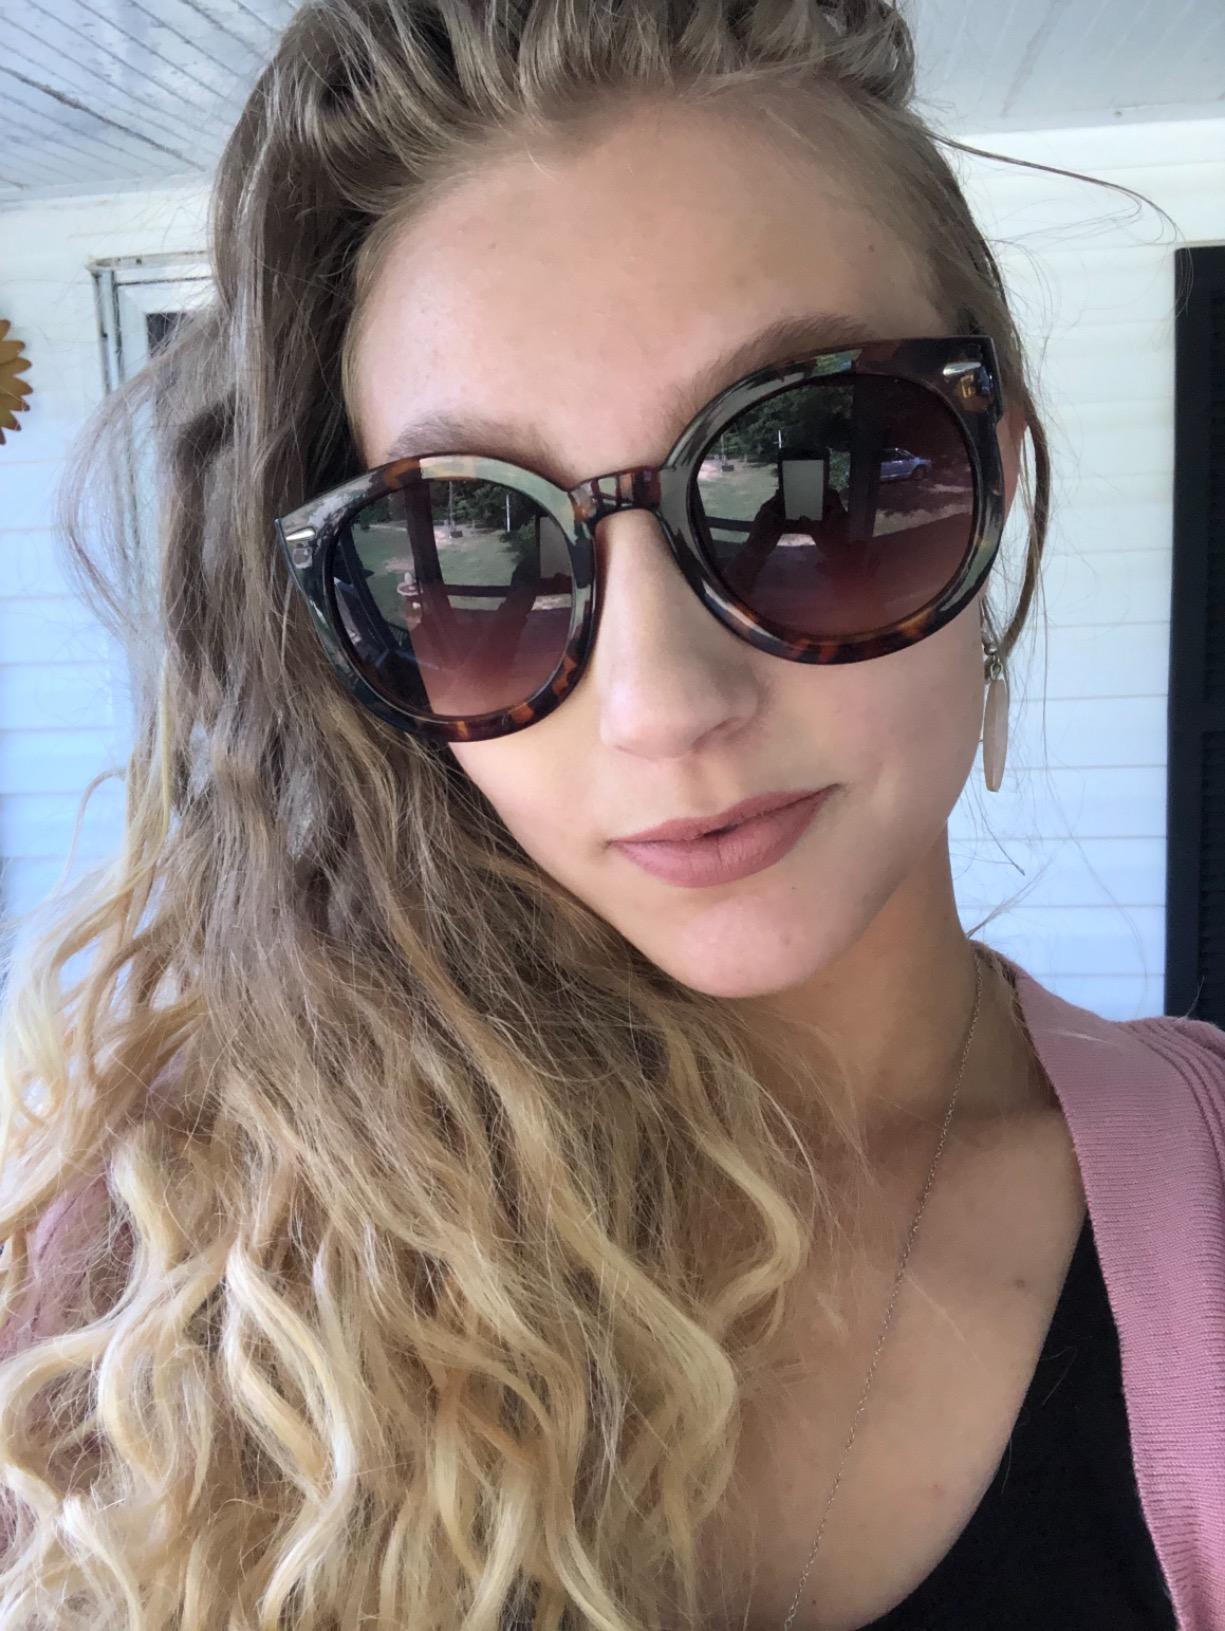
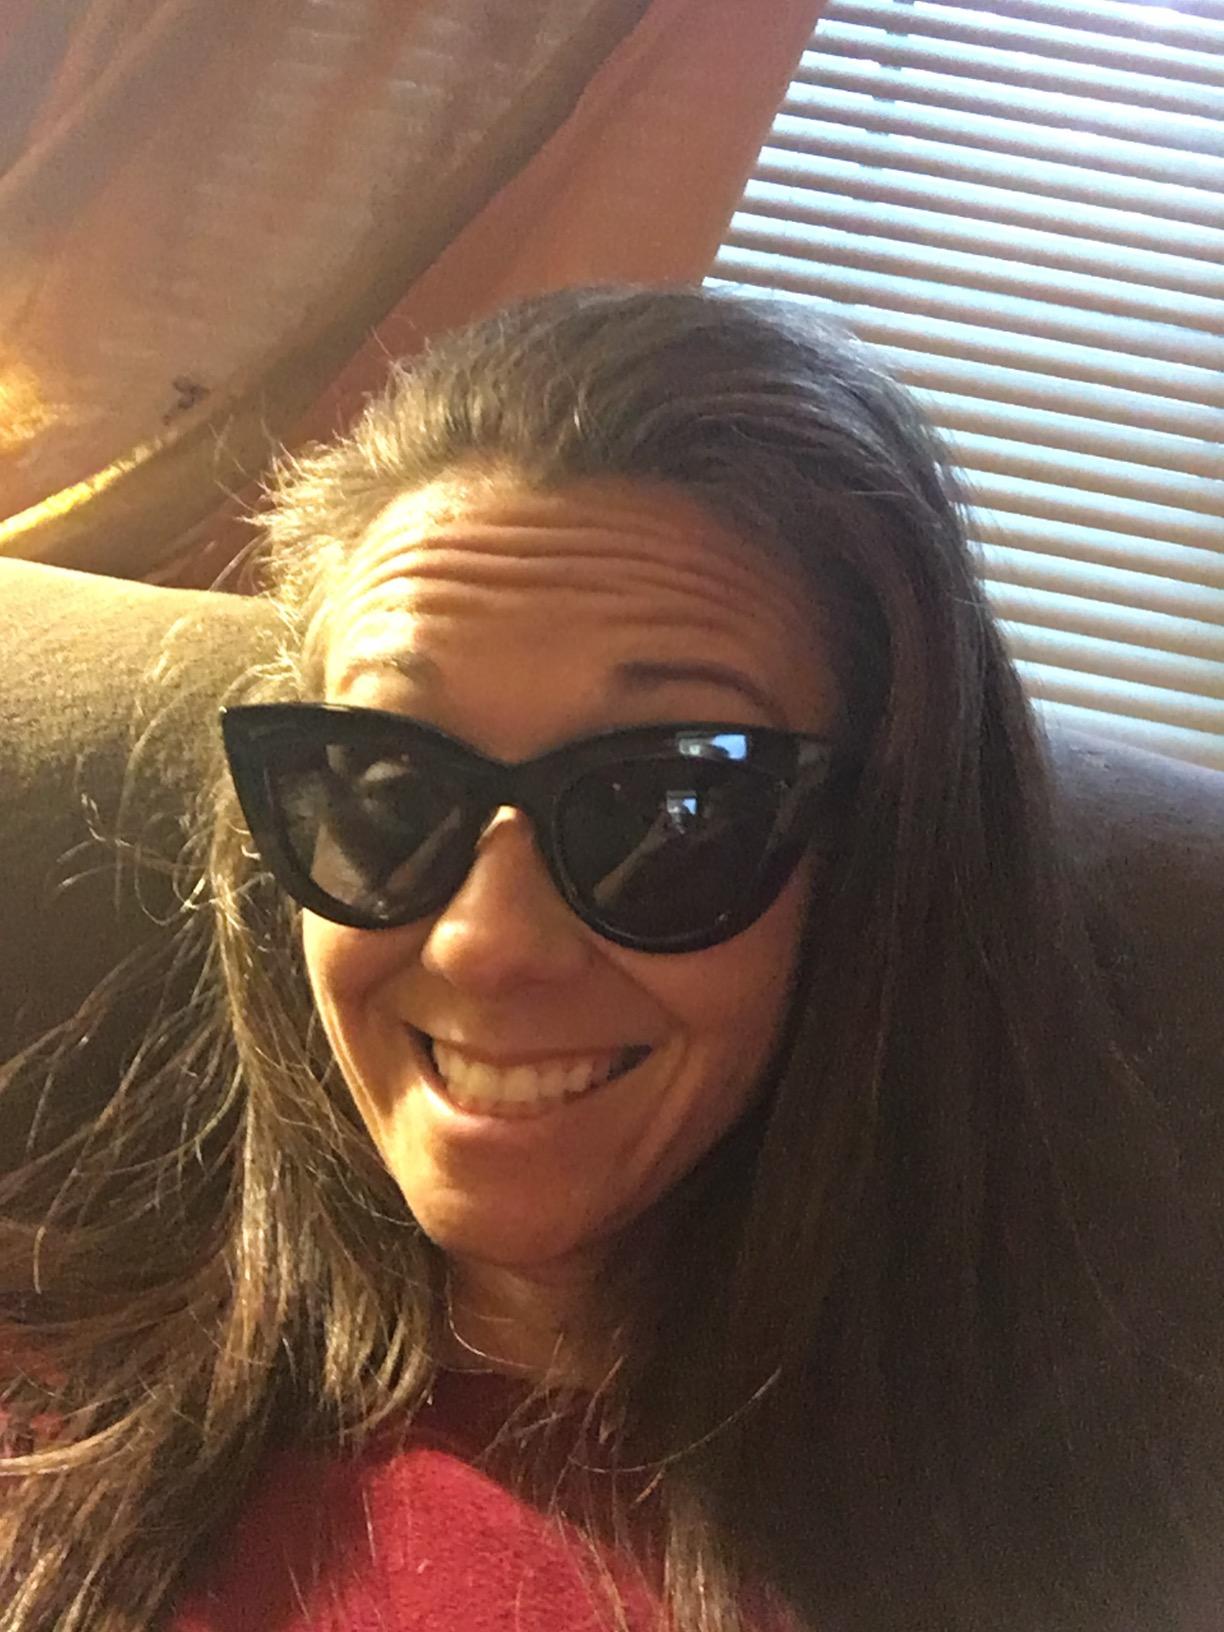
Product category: accessories_sunglasses
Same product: no